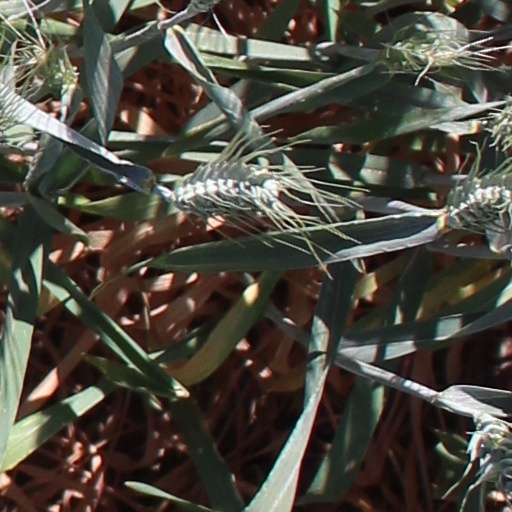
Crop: wheat